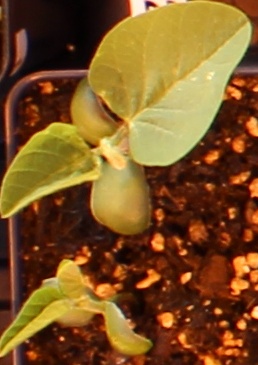
Label: Soybean